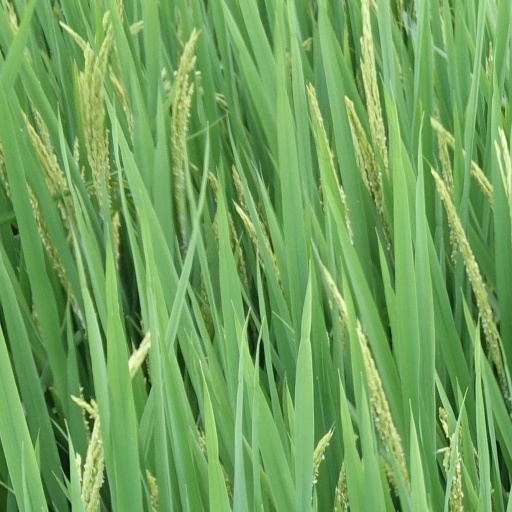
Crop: rice